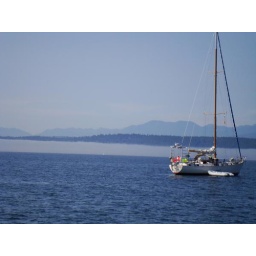
the old-fashioned sailboat and the fog with the blue hills in the background is very cliche but beautiful nontheless.